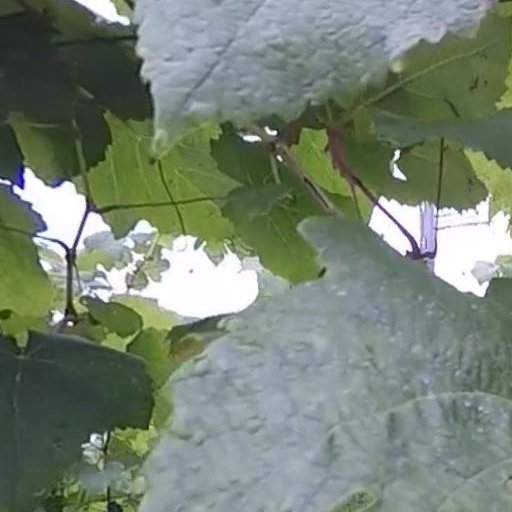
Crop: grape